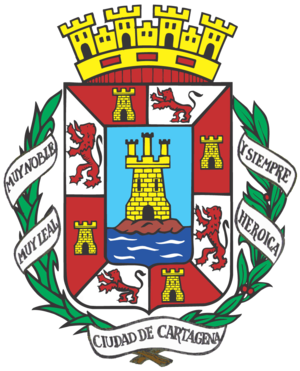
Cette page donne les armoiries des principales villes européennes.